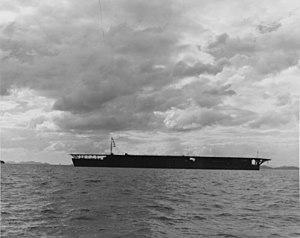
La Marine impériale japonaise était la marine militaire du Japon impérial de 1869 à 1947. En Occident la Marine impériale japonaise est parfois désignée, à tort, comme la Flotte combinée, mais ce terme désigne en réalité un degré d'organisation des effectifs de la flotte impériale, constituant une grande flotte de guerre conçue pour de vastes opérations en haute mer. En fonction des besoins du moment, la Marine impériale pouvait réorganiser ses navires et dissoudre ou reconstituer sa Flotte combinée, sa Rengō Kantai, mais comme cette dernière mobilisait la plupart des bâtiments les plus importants de la Marine, certains Occidentaux ont fini par confondre la Rengō Kantai avec la Marine elle-même.